Francis Matthey

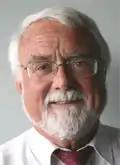
Francis Matthey, former member of the Swiss National Council

Francis Matthey (17 June 1942 – 20 March 2025) was a Swiss politician of the Social Democratic Party of Switzerland (SPS/PSS), best known for declining the election to the Swiss Federal Council on 3 March 1993. Matthey was elected instead of the official candidate of his party, Christiane Brunner. To follow the resolution of the party to enable the election of a woman to the Federal Council, he declined the office. Ruth Dreifuss was finally elected to succeed René Felber.